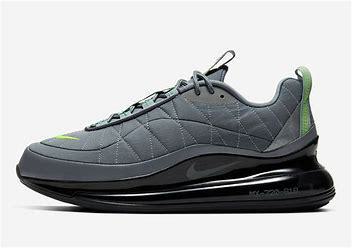
Brand: Nike
Model: MX 720 818